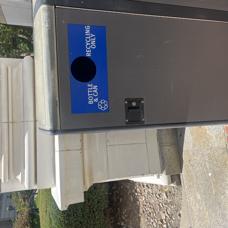
Label: recycling